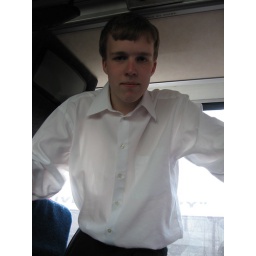
All dressed up for our competition. He looks nice, I think. He looks better in a black dress shirt, though.